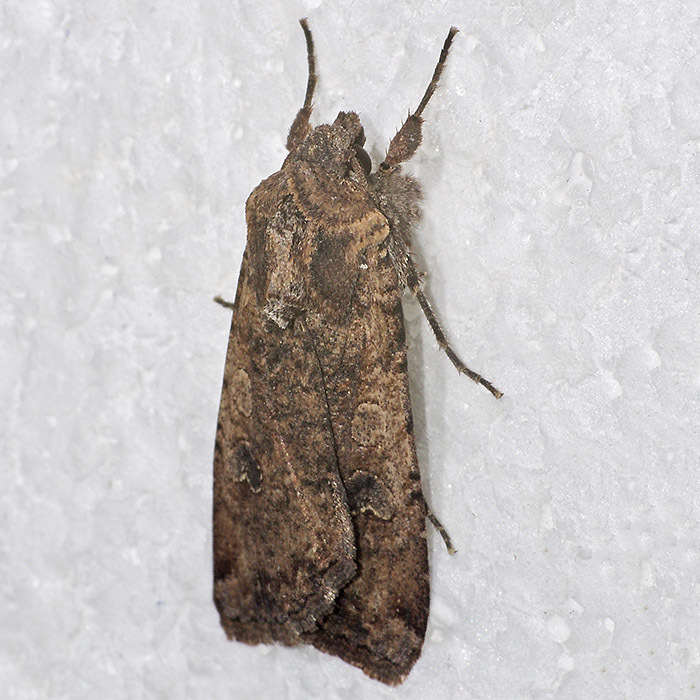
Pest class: cutworms